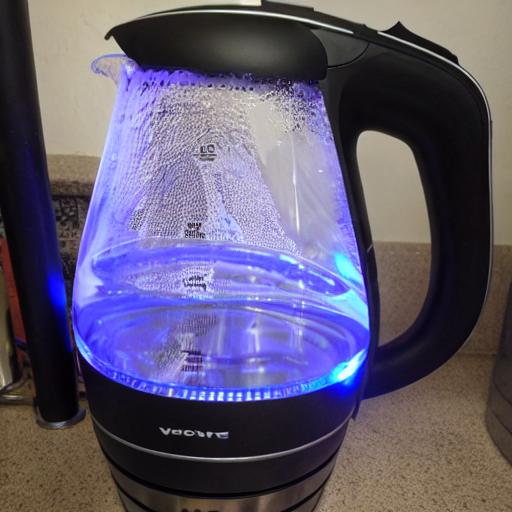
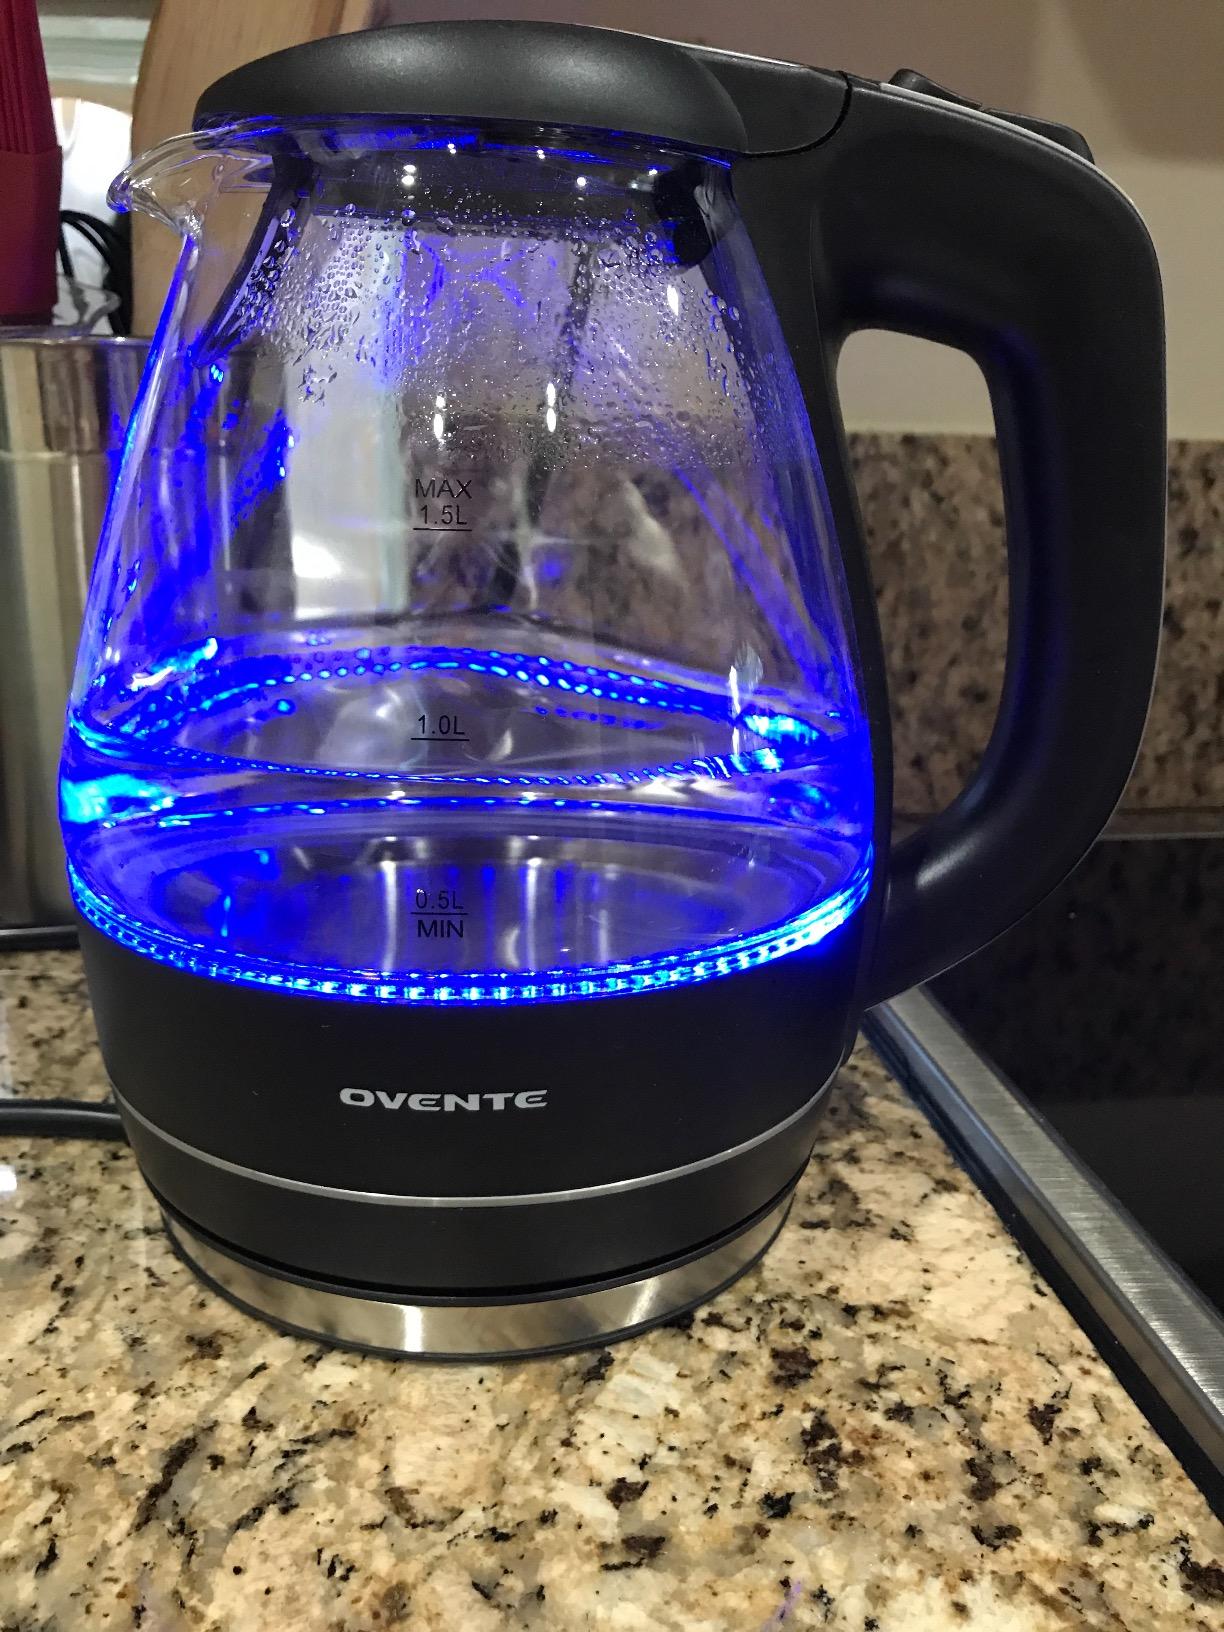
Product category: items_kettle
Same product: no